Norman Blumberg Apartments

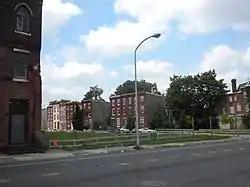
1810 Ridge Ave

The turn of the 21st century saw significant changes to the neighborhoods surrounding the Blumberg homes. First, the City purchased and demolished rows of low-rise housing to the south and east of the Blumberg Apartments during Mayor John F. Street's Neighborhood Transformation Initiative. The aim of this policy was to subsidize private development by consolidating parcels of land to make them viable for the construction of new market-rate housing. By 2013 many of the vacant parcels around the Blumberg Apartments had failed to attract private investment. What remained of the neighborhood's housing stock had continued to deteriorate, and the closure of Reynolds Elementary School and Roberts Vaux Jr. High School in 2013 left the educational needs of the Sharswood neighborhood under-served. With many of the surrounding Northwest Philadelphia neighborhoods having seen reinvestment and Sharswood lagging behind, the PHA applied for a $500,000 federal grant to create a master plan for the greater Sharswood-Blumberg area.